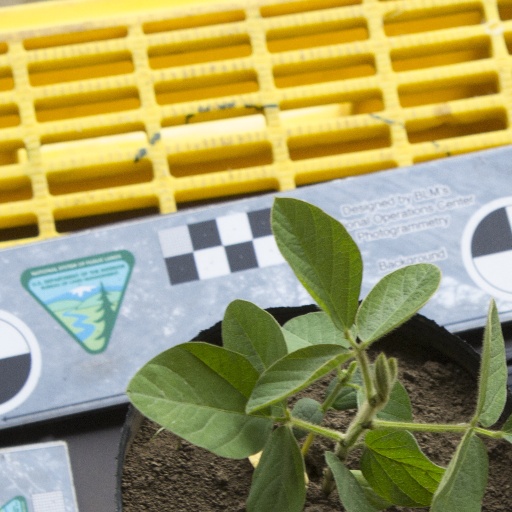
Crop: soybean